Jadranka Kosor

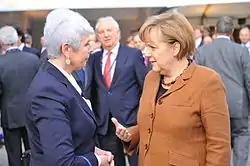
Kosor with German Chancellor Angela Merkel

In 1995, Kosor became a representative in the Croatian Parliament as a member of the Croatian Democratic Union (HDZ). She was also the vice-president of the Croatian Parliament. From 1999 to 2000, she was president of the HDZ's Women's Association Katarina Zrinski. She is credited with the number of female candidates from the HDZ in the 2000 elections doubling.